Russia–United States relations

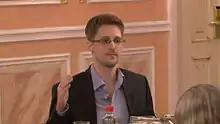
Snowden in Moscow in October 2013.

In March 2010, the United States and Russia reached an agreement to reduce their stockpiles of nuclear weapons. The new nuclear arms reduction treaty (called New START) was signed by President Obama and President Medvedev on April 8, 2010. The agreement cut the number of long-range nuclear weapons held by each side to about 1,500, down from the current 1,700 to 2,200 set by the Moscow Treaty of 2002. The New START replaced the 1991 Strategic Arms Reduction Treaty, which expired in December 2009.